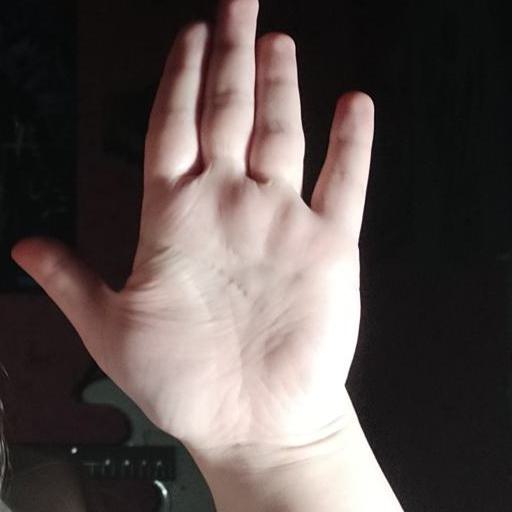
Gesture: stop